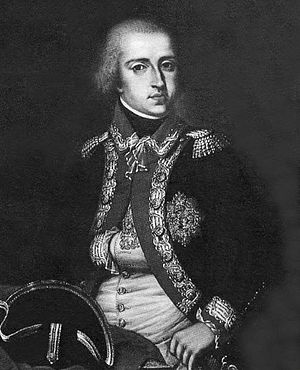
Carlo Emanuel af Savoyen-Carignano
Carlo Emanuel af Savoyen-Carignano var prins af Savoyen og titulær fyrste af Carignano. Hans søn var konge af Sardinien i 1831–1849. Hans sønnesøn og dennes efterkommere var konger af Italien i 1861–1946.